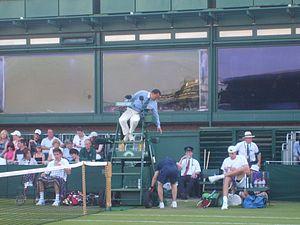
Le match de tennis Isner – Mahut, qui s'est joué dans le cadre du premier tour du simple messieurs du tournoi de Wimbledon 2010, est devenu le plus long match de tennis professionnel, que ce soit en durée de jeu, en nombre de jeux ou en nombre de points. Cette rencontre a battu de nombreux autres records, dont le plus grand nombre d'aces réalisés dans une partie.